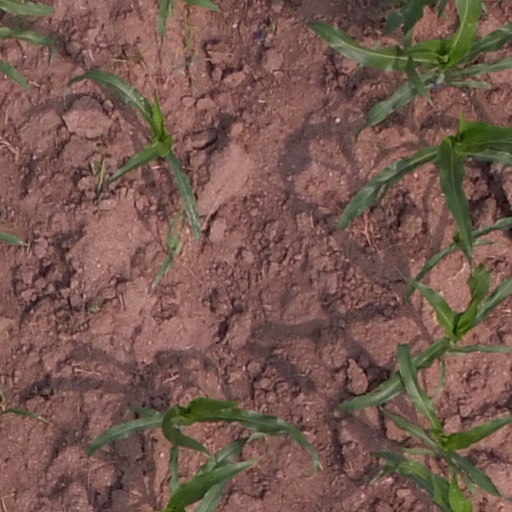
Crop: maize; corn